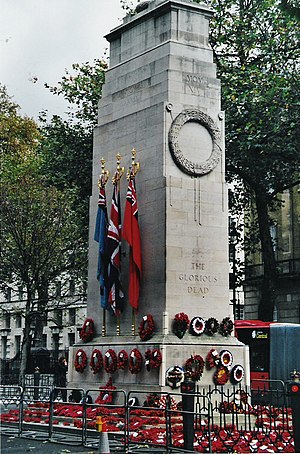
Kenotaf
The Cenotaph på Whitehall i London er et mindesmærke over de britiske soldater, der faldt under verdenskrigene.
En kenotaf er et gravmæle opført på et sted, hvor den afdøde ikke er gravsat, eksempelvis fordi den afdødes lig er gået tabt eller tidligere har været begravet på stedet, eller fordi stedet har haft særlig betydning for den afdødes levned. Kenotafer var særligt udbredte i oldtiden, herunder det gamle Ægypten, antikkens Grækenland og det førkristne Nordeuropa. Der forekommer dog også mange kenotafer fra middelalderen og nyere tid. Et kendt eksempel herpå er en række kenotafer over Dante Alighieri i og ved Santa Croce-basilikaen i Firenze. Dantes egentlige grav er beliggende i Ravenna.